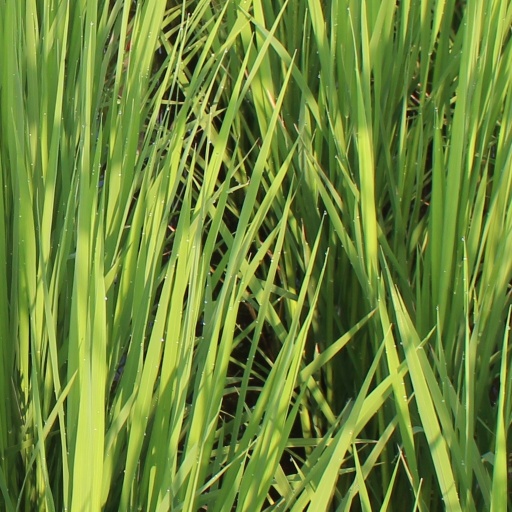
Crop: rice